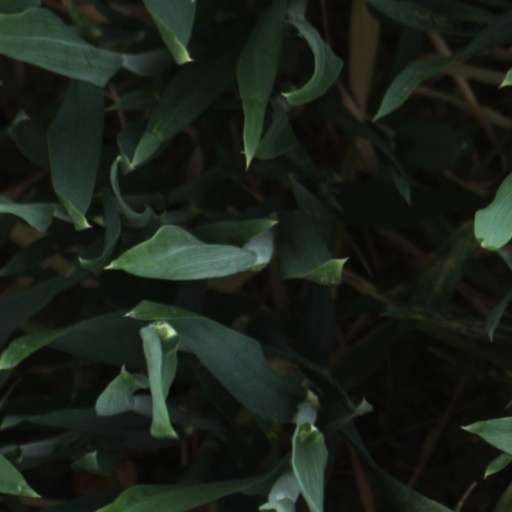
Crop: wheat